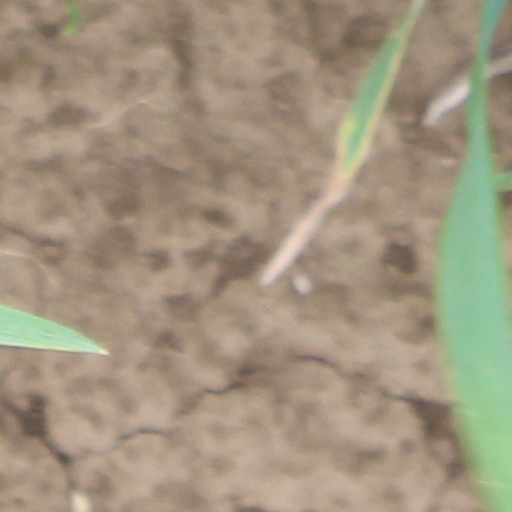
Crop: wheat